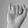
ASL letter: I